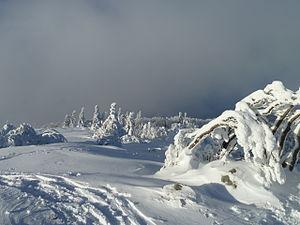
Hauts de la Schlucht avec arbres gelés (Hautes-Vosges)
Les Vosges [voːʒ] sont un massif de moyennes montagnes du Nord-Est de la France qui sépare le plateau lorrain de la plaine d'Alsace. D'origine varisque et majoritairement constituées de grès et de granite, elles atteignent des altitudes modestes culminant à 1 423 mètres au Grand Ballon.
Le col de la Schlucht est l'un des principaux cols du massif des Vosges, situé entre les communes du Valtin et de Stosswihr, assurant les liaisons entre ces deux départements.